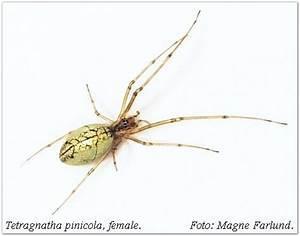
spider